Ulrich Schnauss

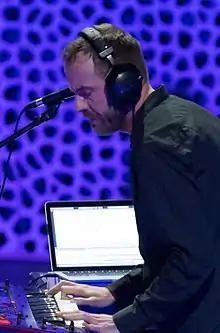
Schnauss in 2018

Ulrich Schnauss (born 8 September 1977) is a German electronic musician and producer based in London, England. He was a member of Tangerine Dream from 2014 to 2020.